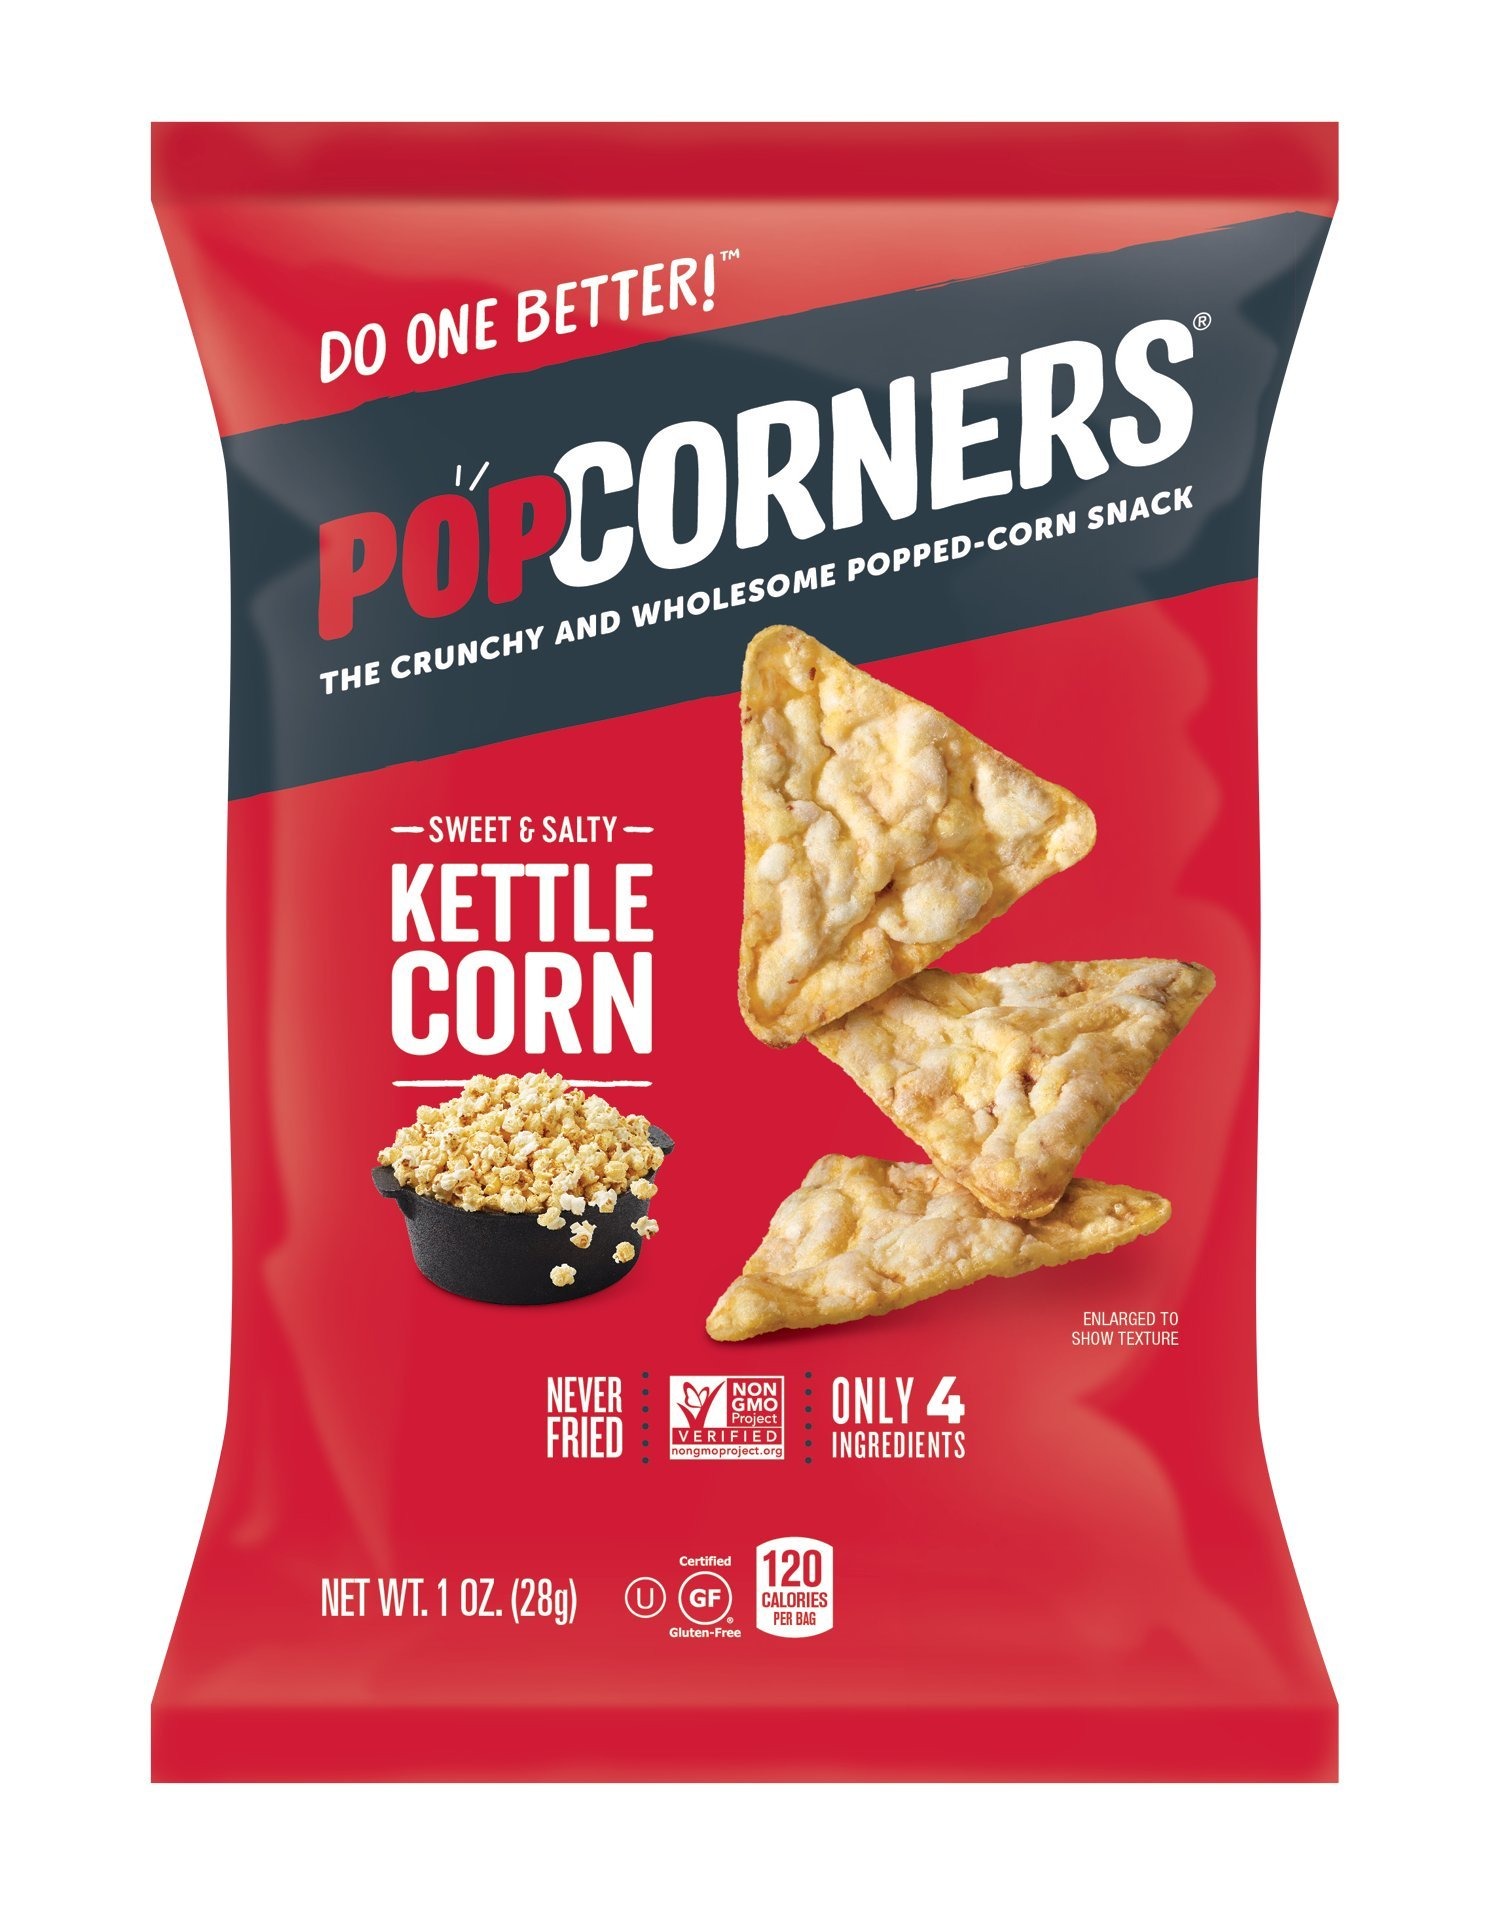
Item Name: PopCorners Kettle Corn Snack Pack | Gluten Free, Vegan Snack | (40 Pack, 1 oz Snack Bags)
Bullet Point 1: CONTAINS: 40 - 1 oz snack packs of crunchy and wholesome popped-corn chip snacks: Sweet & Salty Kettle Corn
Bullet Point 2: WHOLESOME SNACKS: PopCorner's delicious popped corn snacks are drizzled in sunflower oil with a pinch of sea salt, our chips are made with non-GMO corn and never fried, are gluten-free, and nut-free. Just simple ingredients for better flavor!
Bullet Point 3: SIMPLE INGREDIENTS: Made with no artificial flavors, colors, or preservatives- PopCorner's Kettle Corn Contains just 4 ingredients: Yellow Corn, Sunflower Oil, Cane Sugar and Sea Salt
Bullet Point 4: TESTED AND TRUE: Non GMO Project Verified, Gluten Free, Kosher, Nut Free & Vegan- a good alternative to fruit snacks
Bullet Point 5: Convenient on-the-go snacks great for a busy lifestyle, at work, kids' lunch snacks and much more
Value: 40.0
Unit: Ounce

Price: 21.86